Miss Sweden (film)

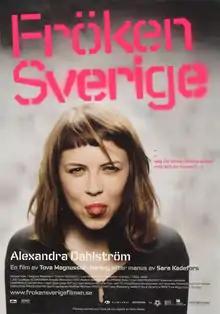
Theatrical release poster

Miss Sweden is a 2004 Swedish drama film directed by Tova Magnusson-Norling. The film stars Alexandra Dahlström, Sissela Kyle, Magnus Roosmann, Sverrir Gudnason, Leo Hallerstam, Sebastian Ylvenius and Oldoz Javidi.